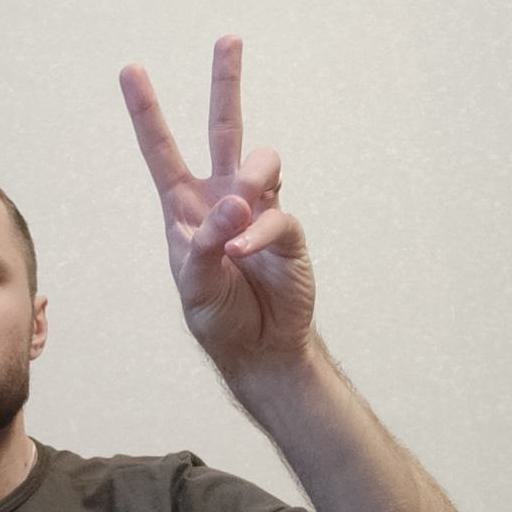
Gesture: peace